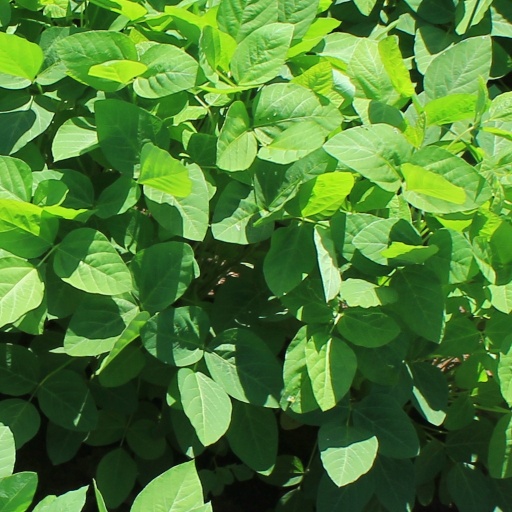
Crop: soybean